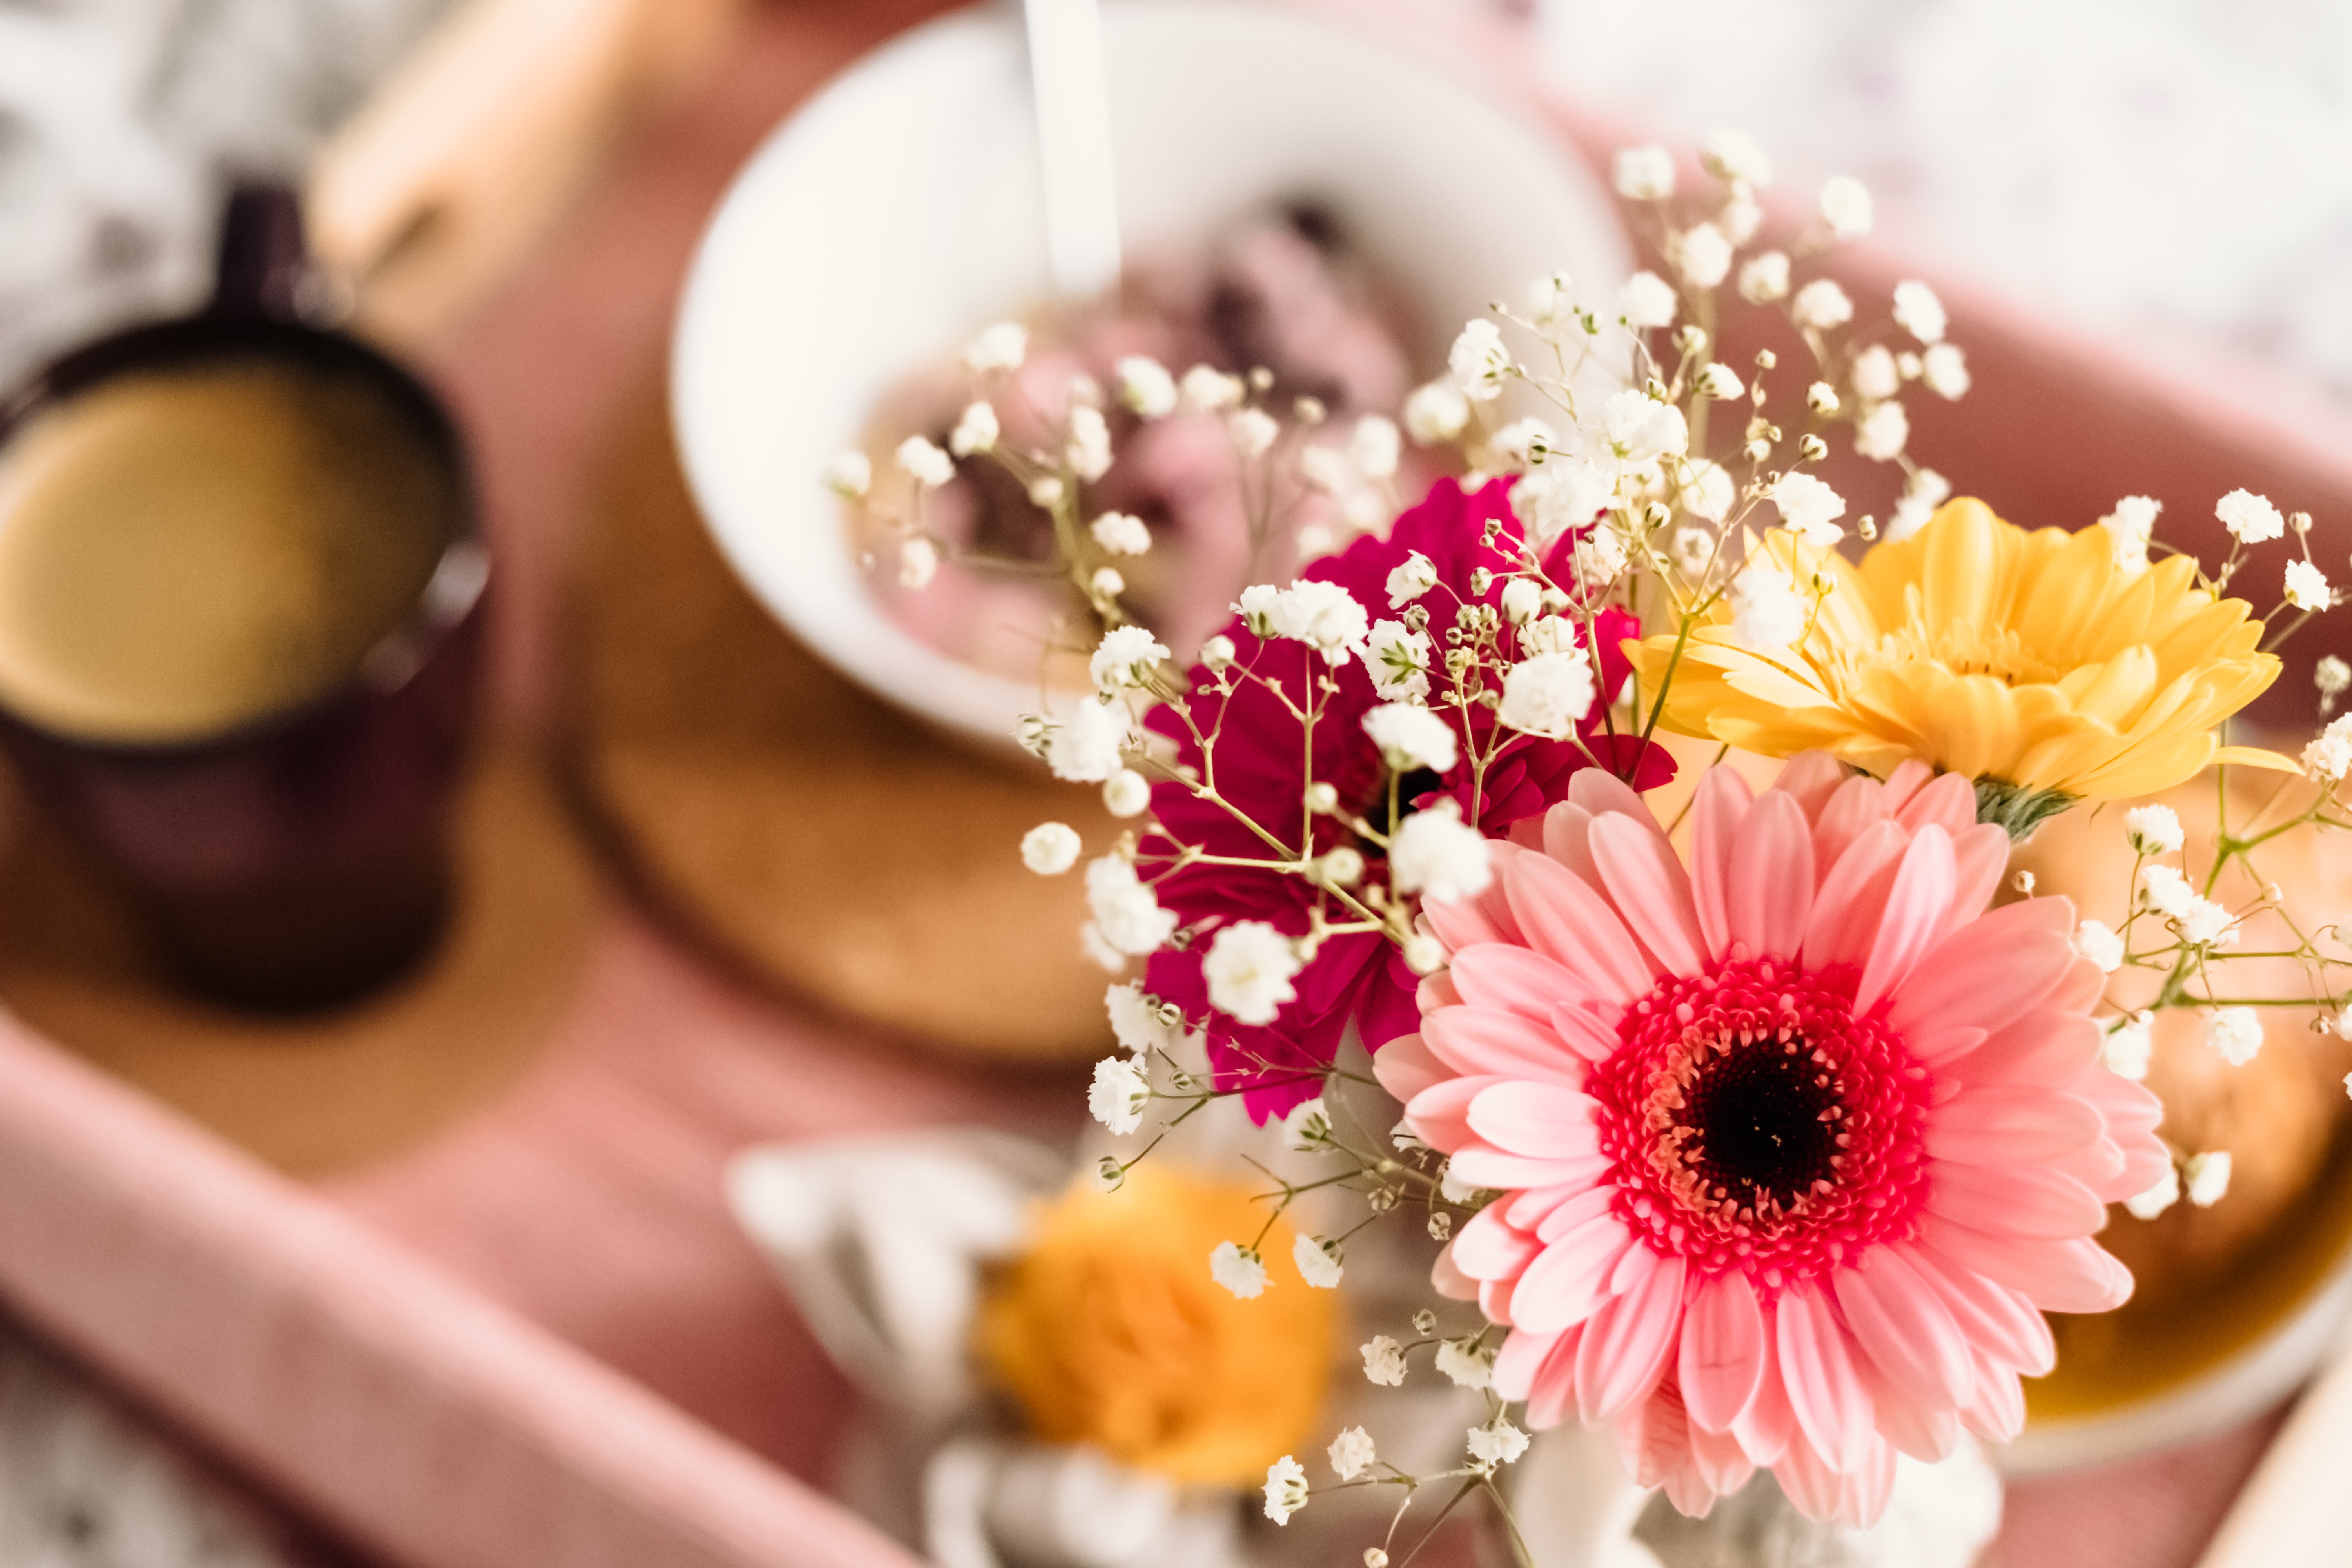
flower, cut flowers, flower arranging, plant, pink, bouquet, floral design, petal, artificial flower, teacup, still life, floristry, chrysanths, cup, gerbera, tableware, food, brunch, still life photography, cuisine